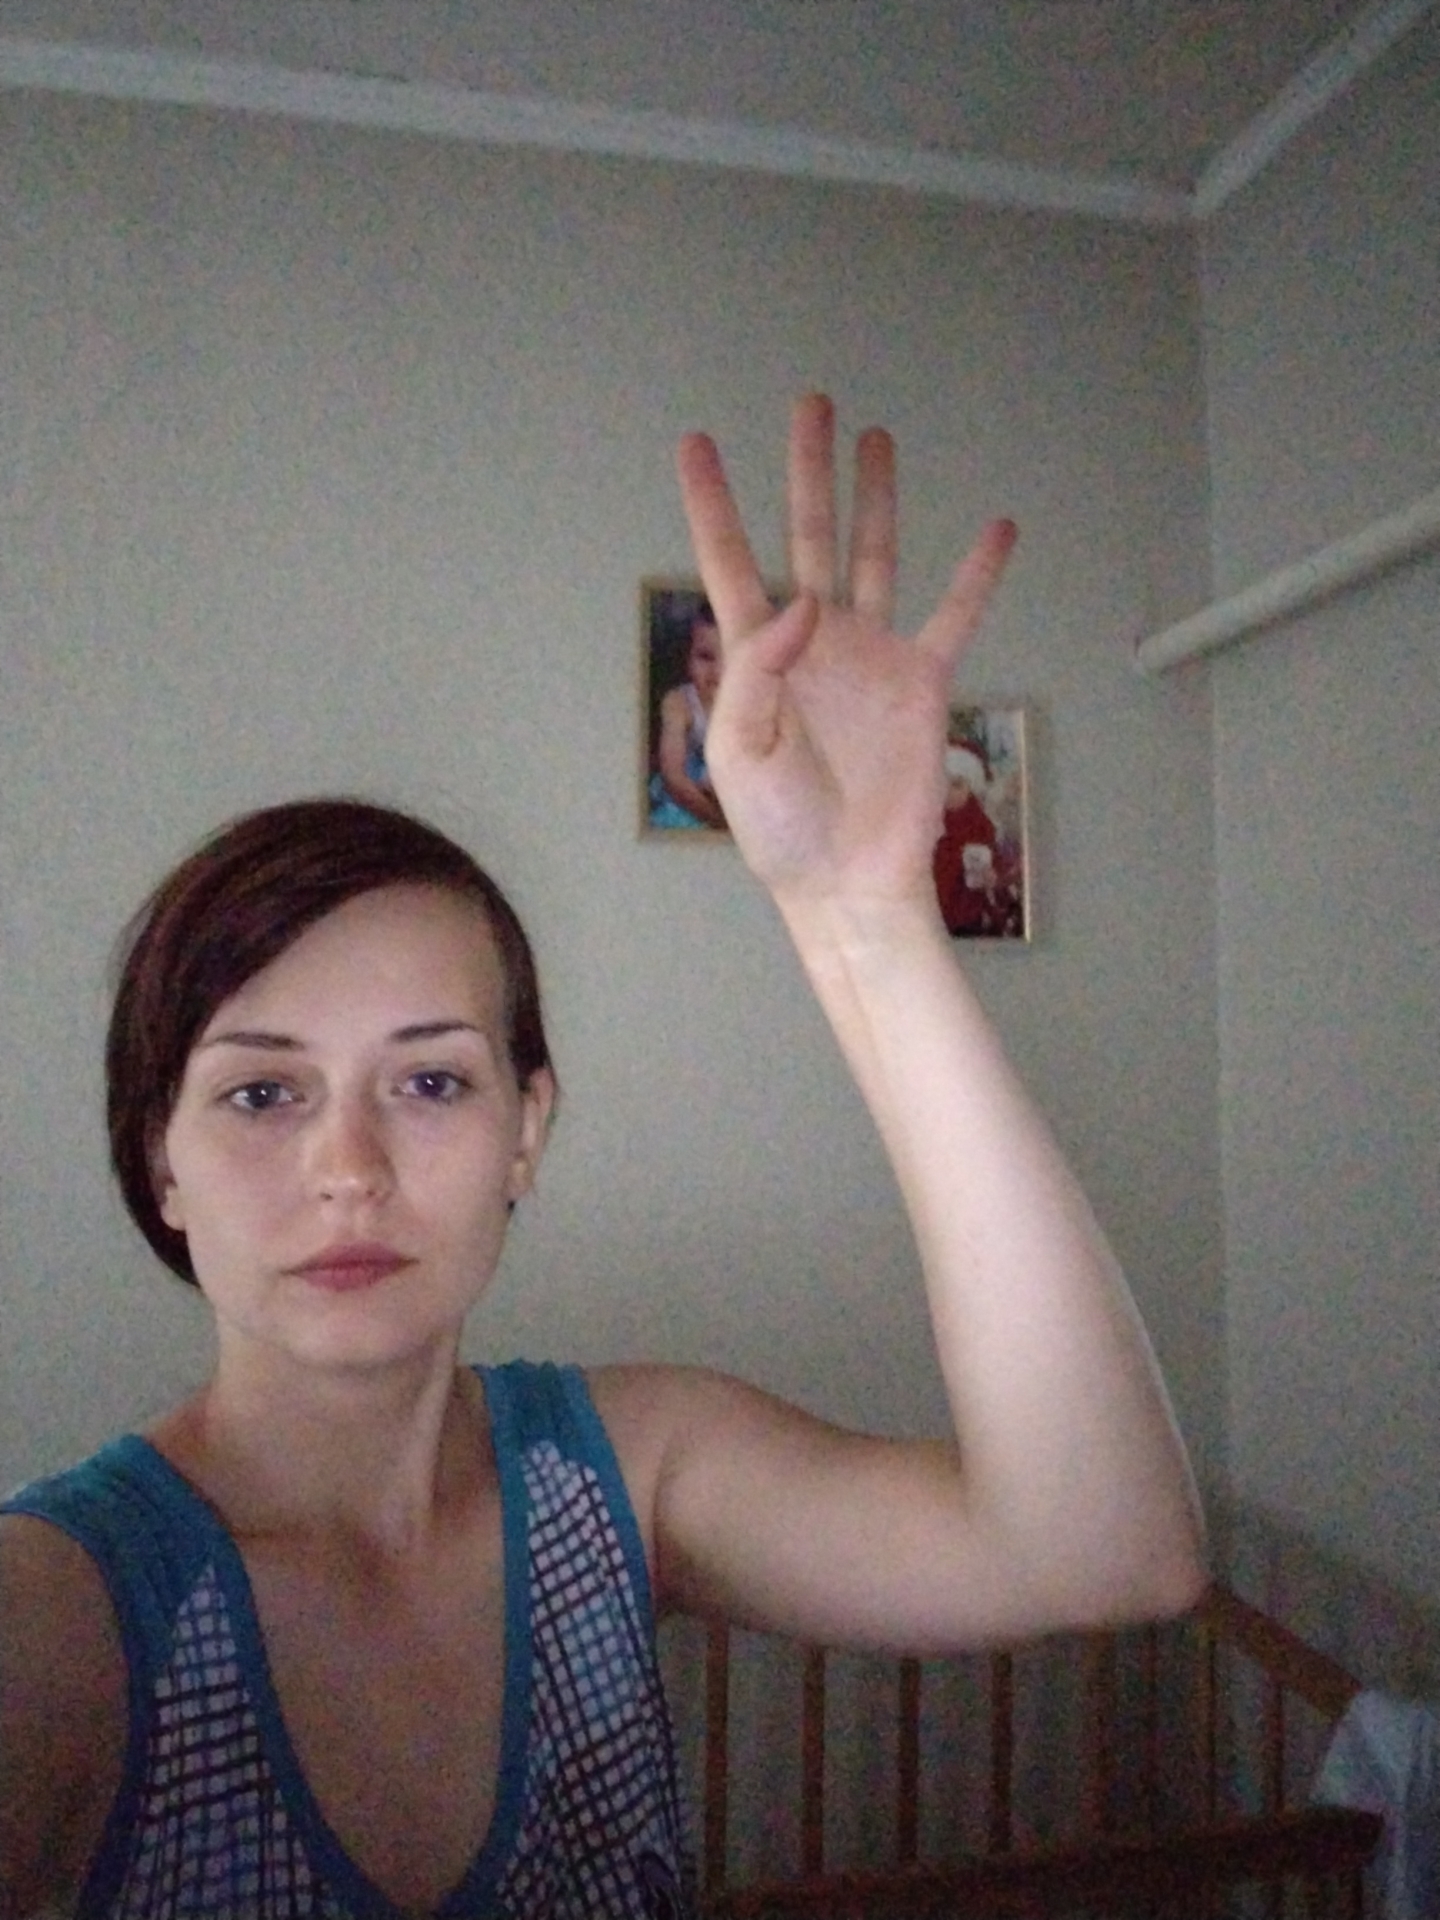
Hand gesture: four